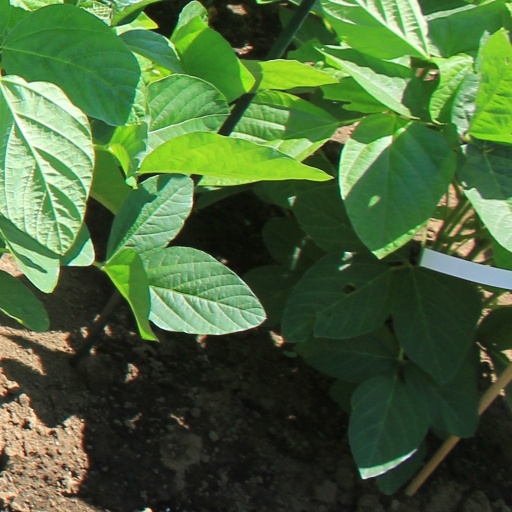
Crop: soybean